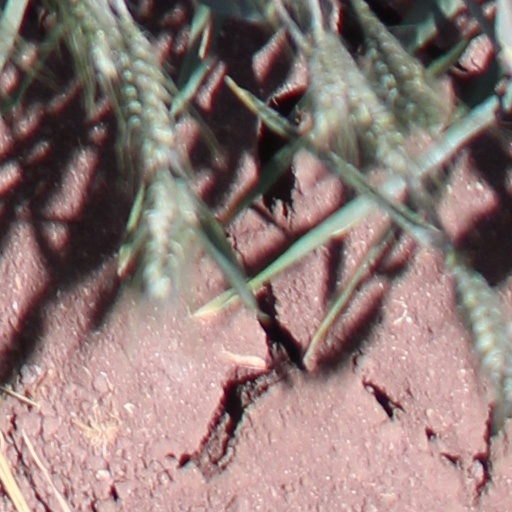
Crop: wheat